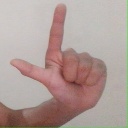
अक्षर: ल